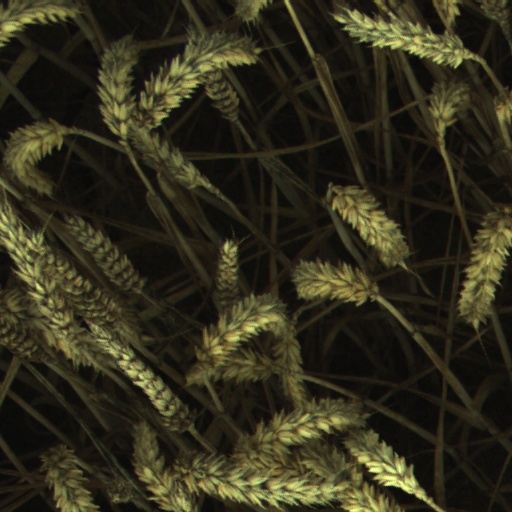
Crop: wheat